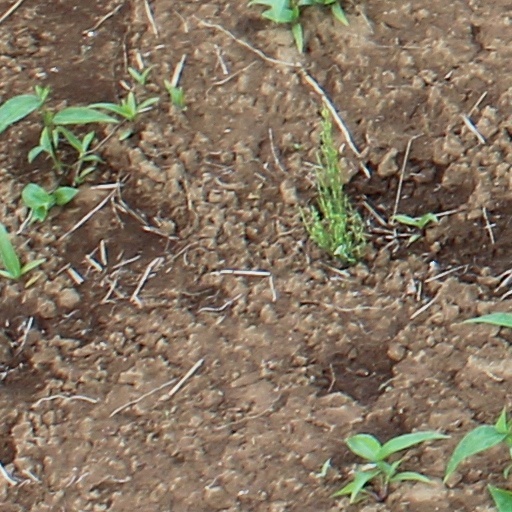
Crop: wheat